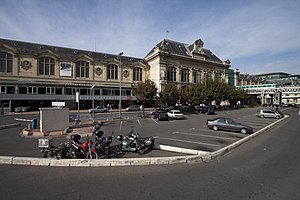
Gare de Paris-Austerlitz
Gare d'Austerlitz
Gare de Paris-Austerlitz, i daglig tale Gare d'Austerlitz, er en af Paris seks store jernbanestationer. Den er beliggende umiddelbart syd for Seinen, i 13. arrondissement. Oprindeligt hed stationen Gare d'Orléans ved sin åbning 20. sept. 1840. Det er en rebroussementsstation med 21 perronspor samt fire underjordiske spor.